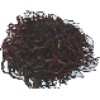
Label: images